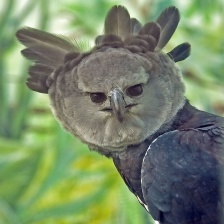
Species: HARPY EAGLE
Scientific name: HARPIA HARPYJA